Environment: real
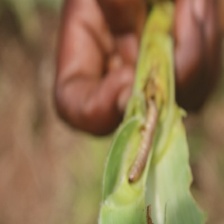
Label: fall_armyworm